Ailsa Farms

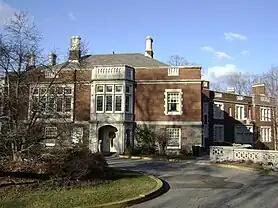
Hobart Manor (Haledon Hall), the centerpiece of the former Ailsa Farms estate, seen in December, 2011.

Ailsa Farms, also known as Haledon Hall and Hobart Manor, is a historic house located at 300 Pompton Road in the township of Wayne in Passaic County, New Jersey, United States. It was purchased by the state of New Jersey in 1948 from the family of Garret Hobart, 24th vice president of the United States and is now located on the campus of William Paterson University. Ailsa Farms was added to the National Register of Historic Places on April 30, 1976, for its significance in architecture, politics, and social history.